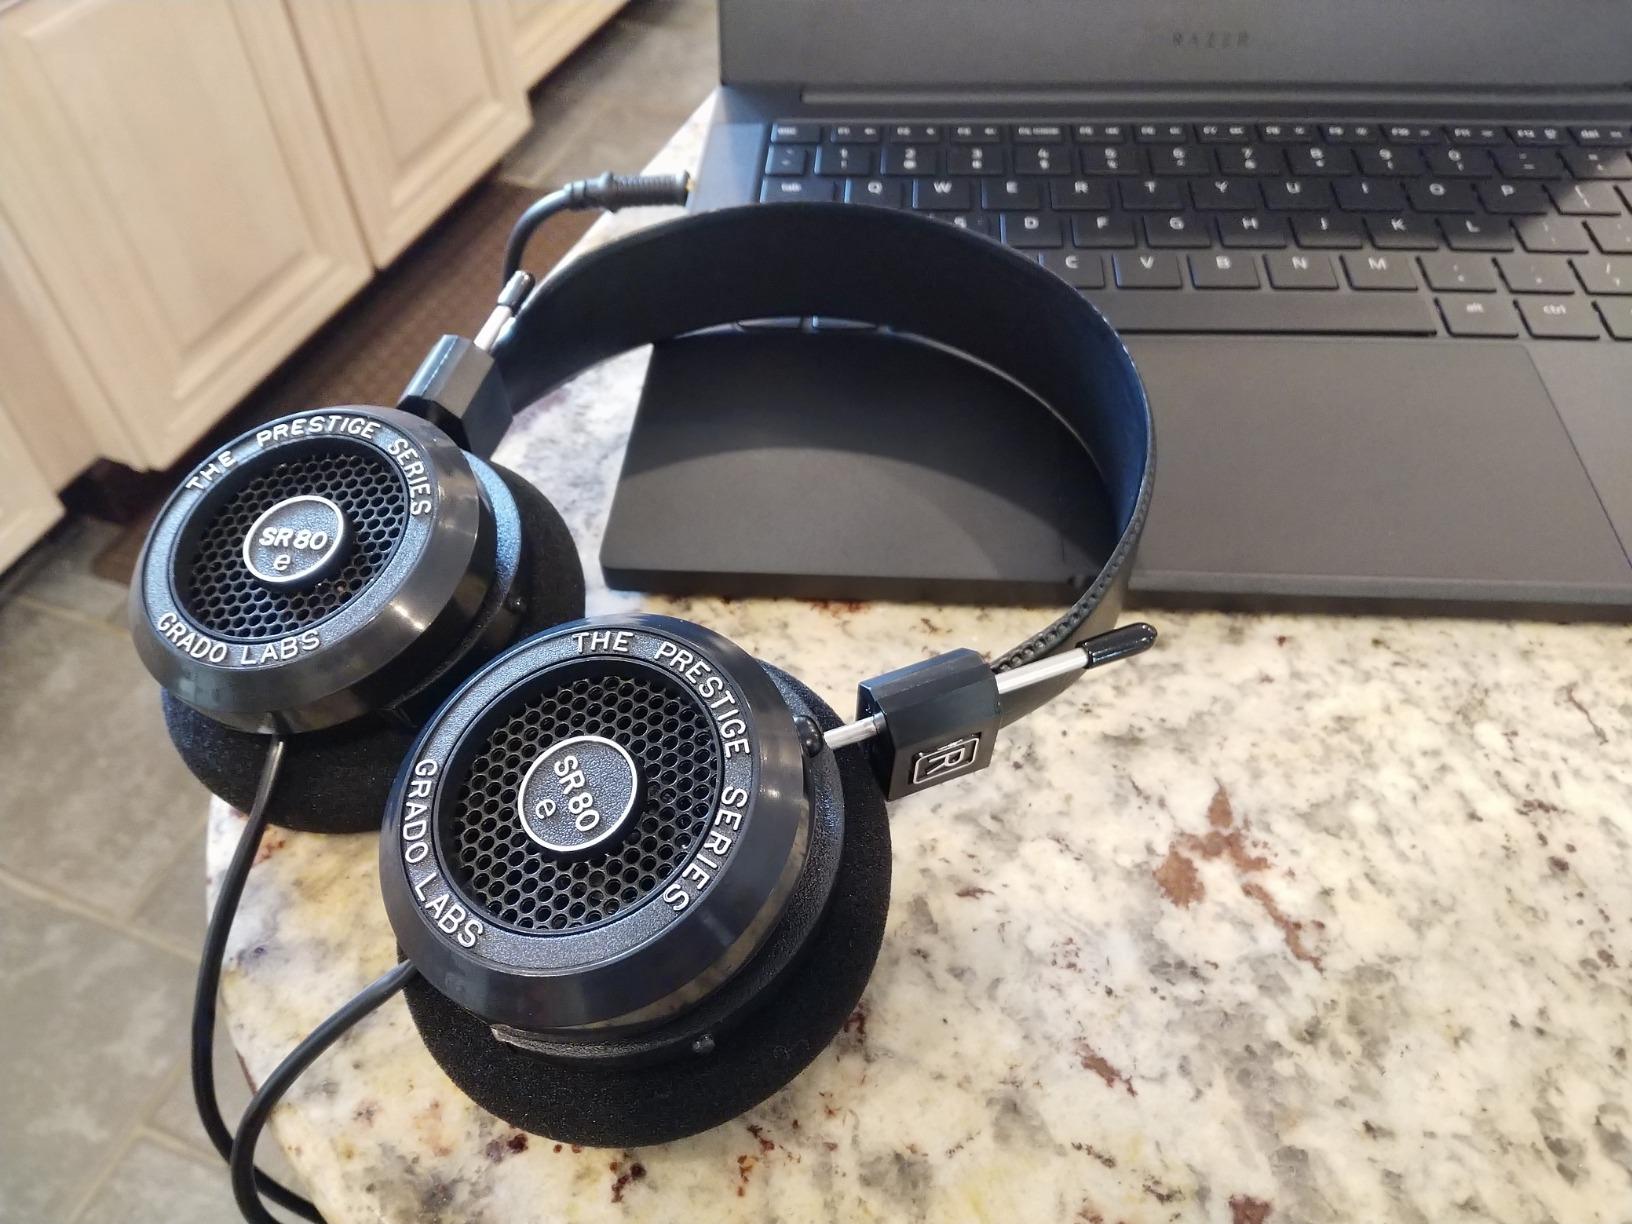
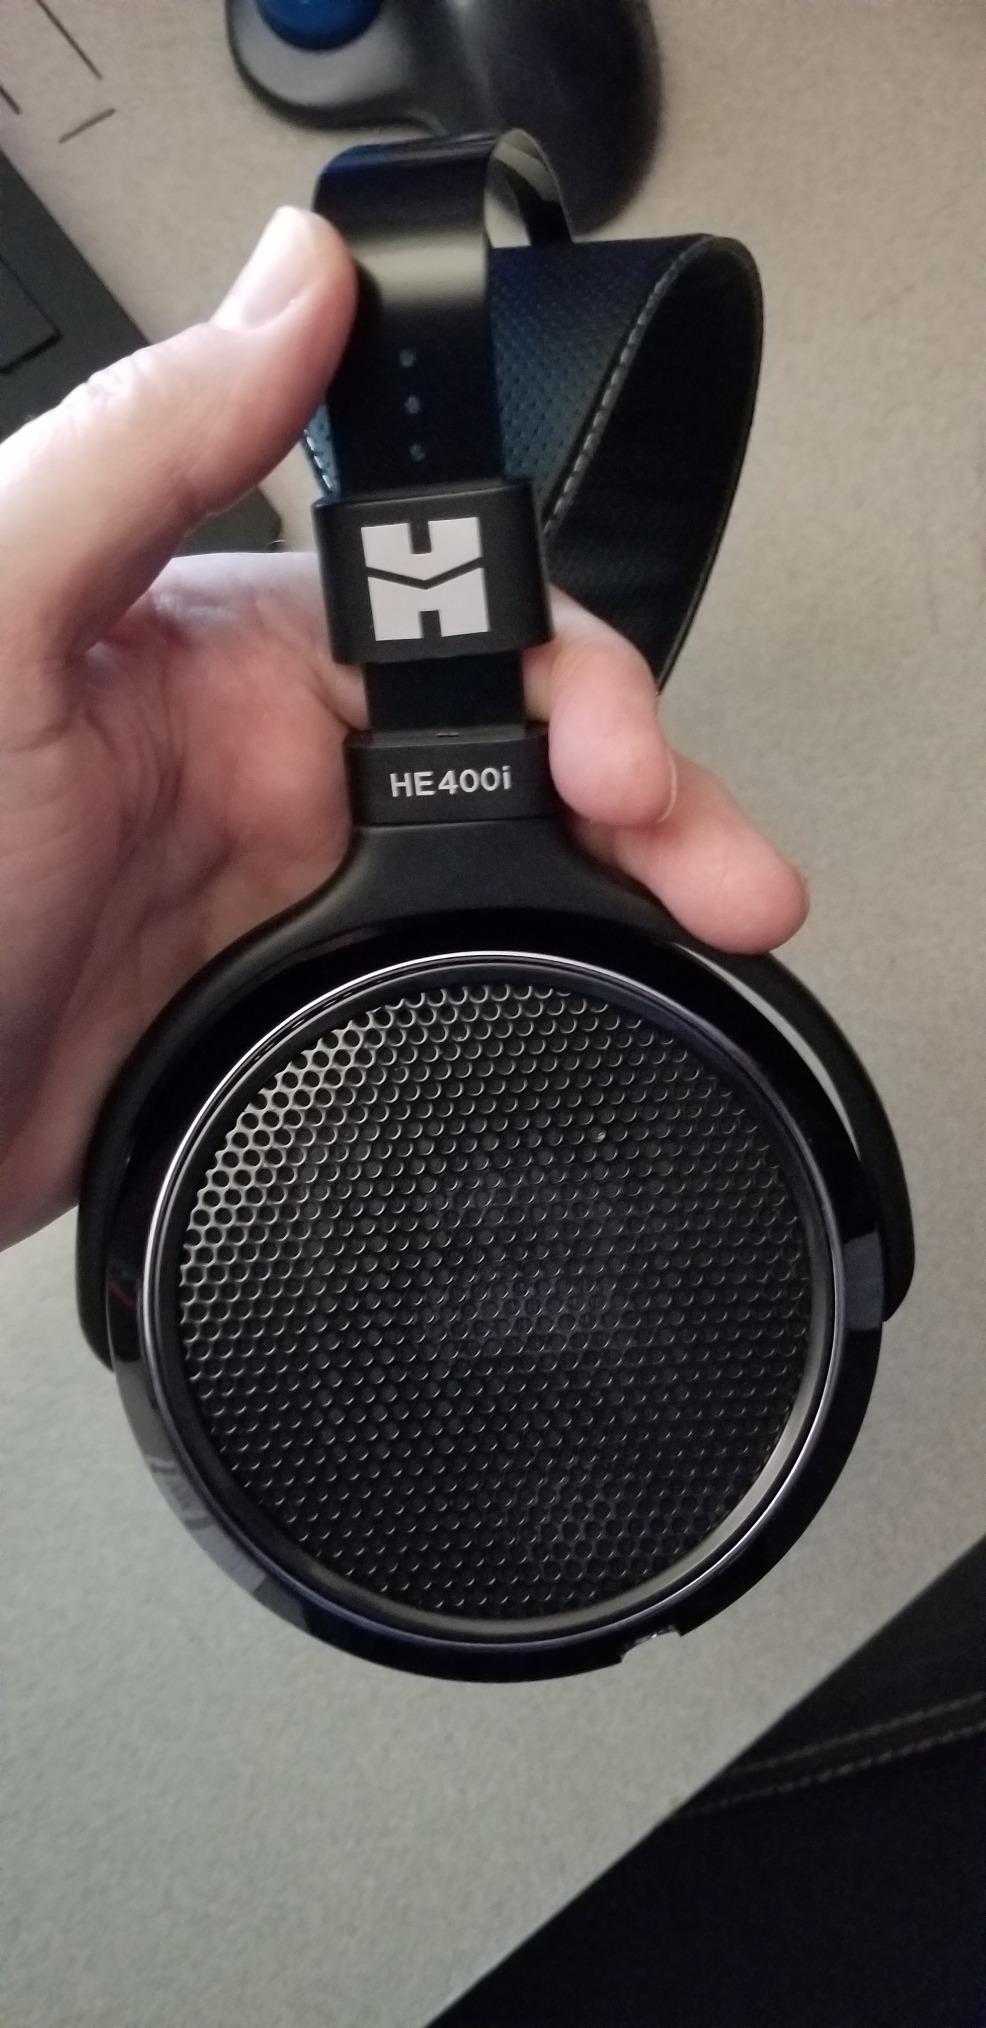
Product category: headphones
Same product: no